Fashion

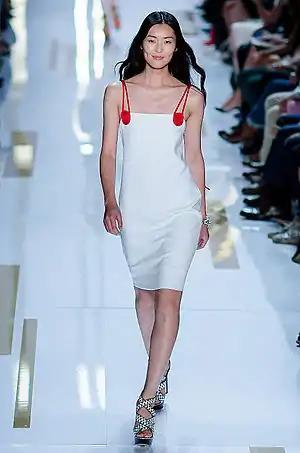
Liu Wen, supermodel, walks the runway modeling fashions by designer Diane von Fürstenberg at New York Fashion Week 2013.

Although tailors and dressmakers were no doubt responsible for many innovations, and the textile industry indeed led many trends, the history of fashion design is generally understood to date from 1858 when the English-born Charles Frederick Worth opened the first authentic "haute couture" house in Paris. The Haute house was the name established by the government for the fashion houses that met the standards of the industry. These fashion houses continue to adhere to standards such as keeping at least twenty employees engaged in making the clothes, showing two collections per year at fashion shows, and presenting a certain number of patterns to costumers. Since then, the idea of the fashion designer as a celebrity in their own right has become increasingly dominant.